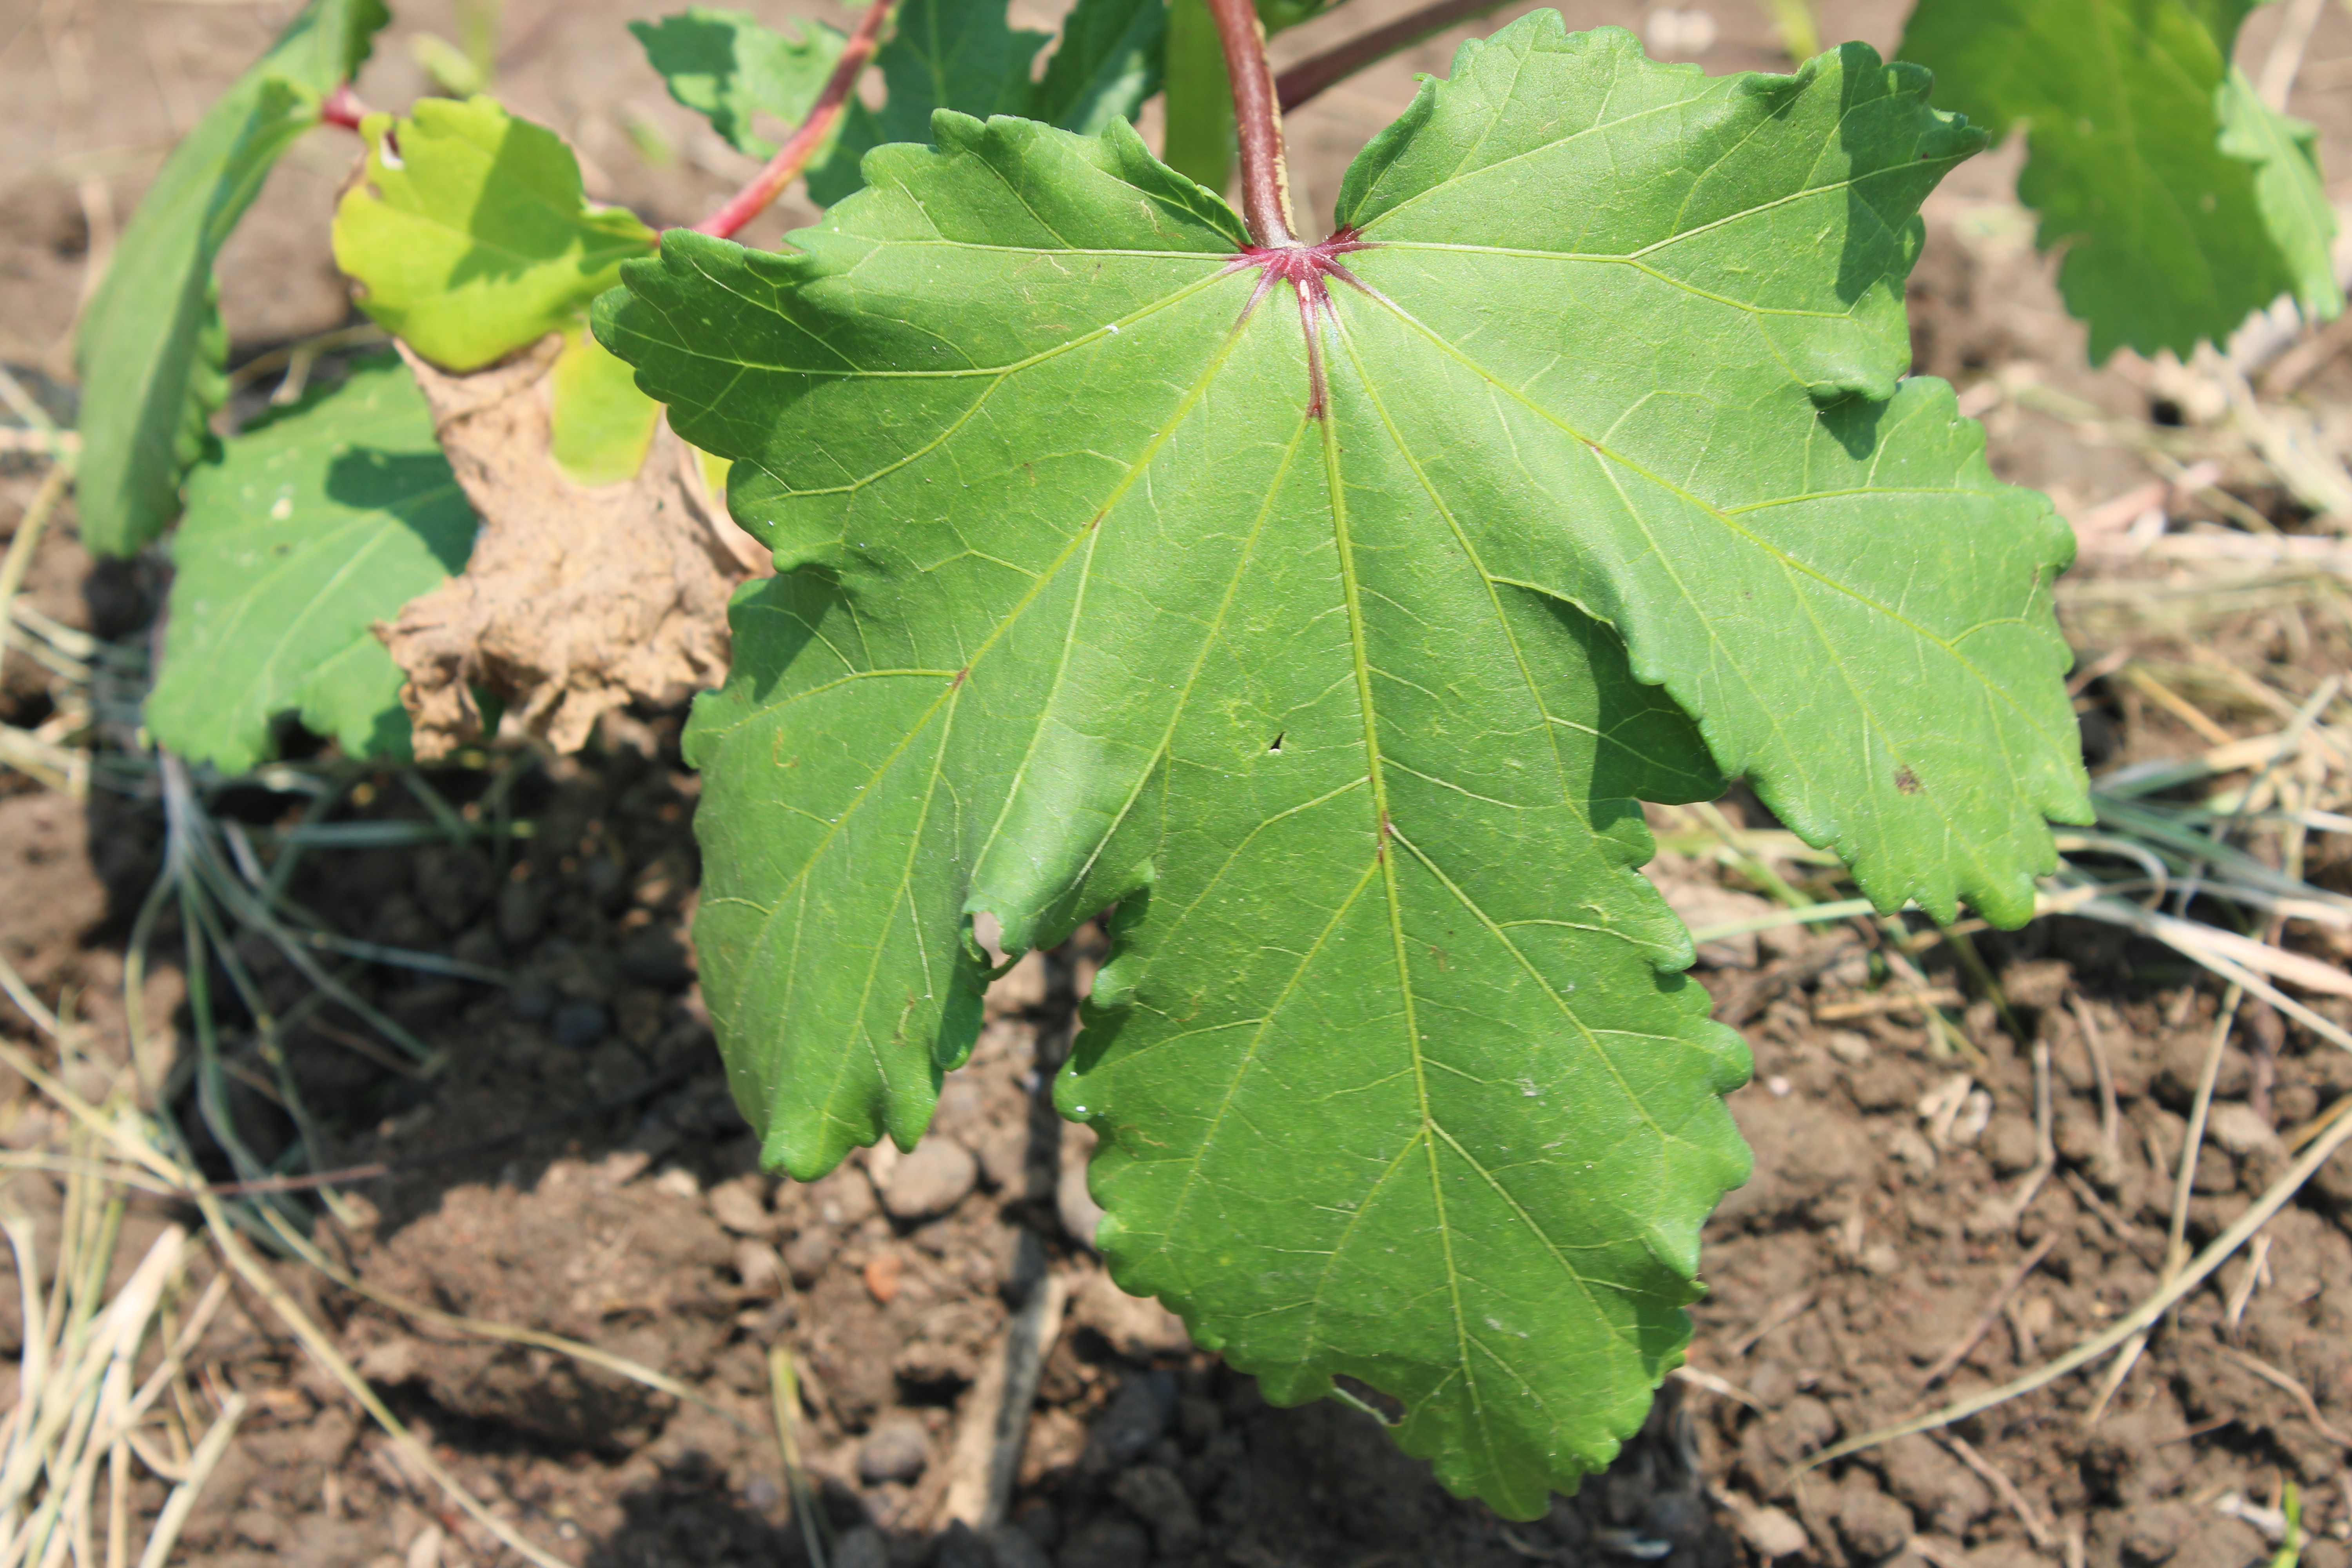
Label: Healthy